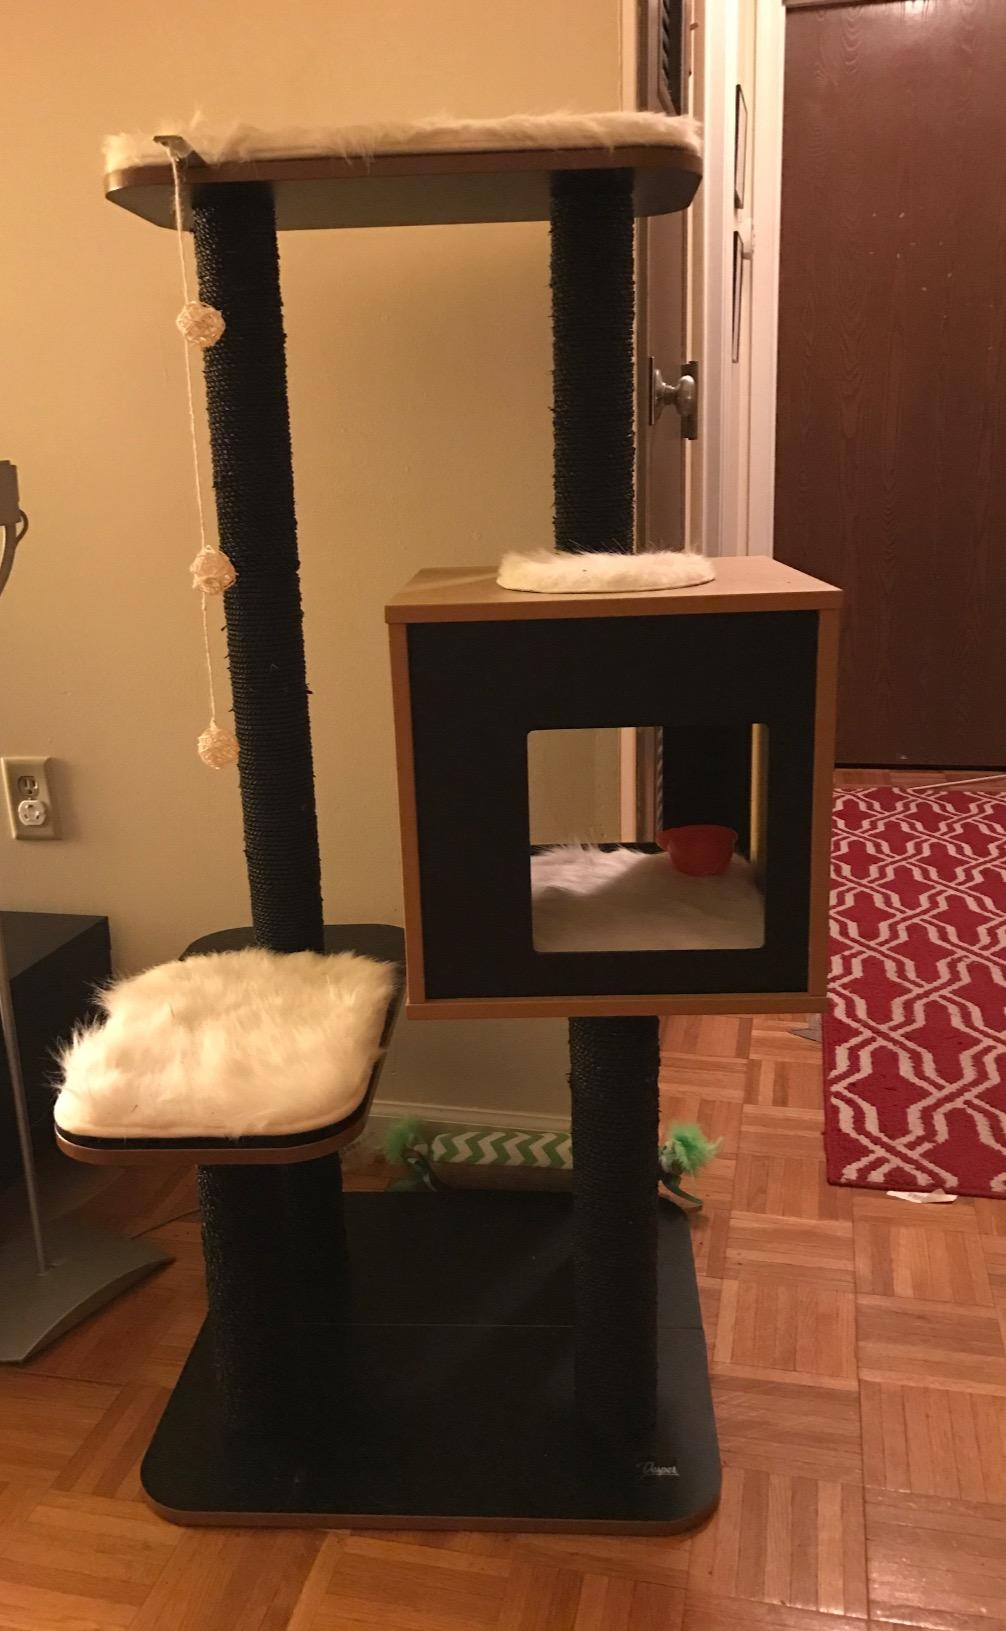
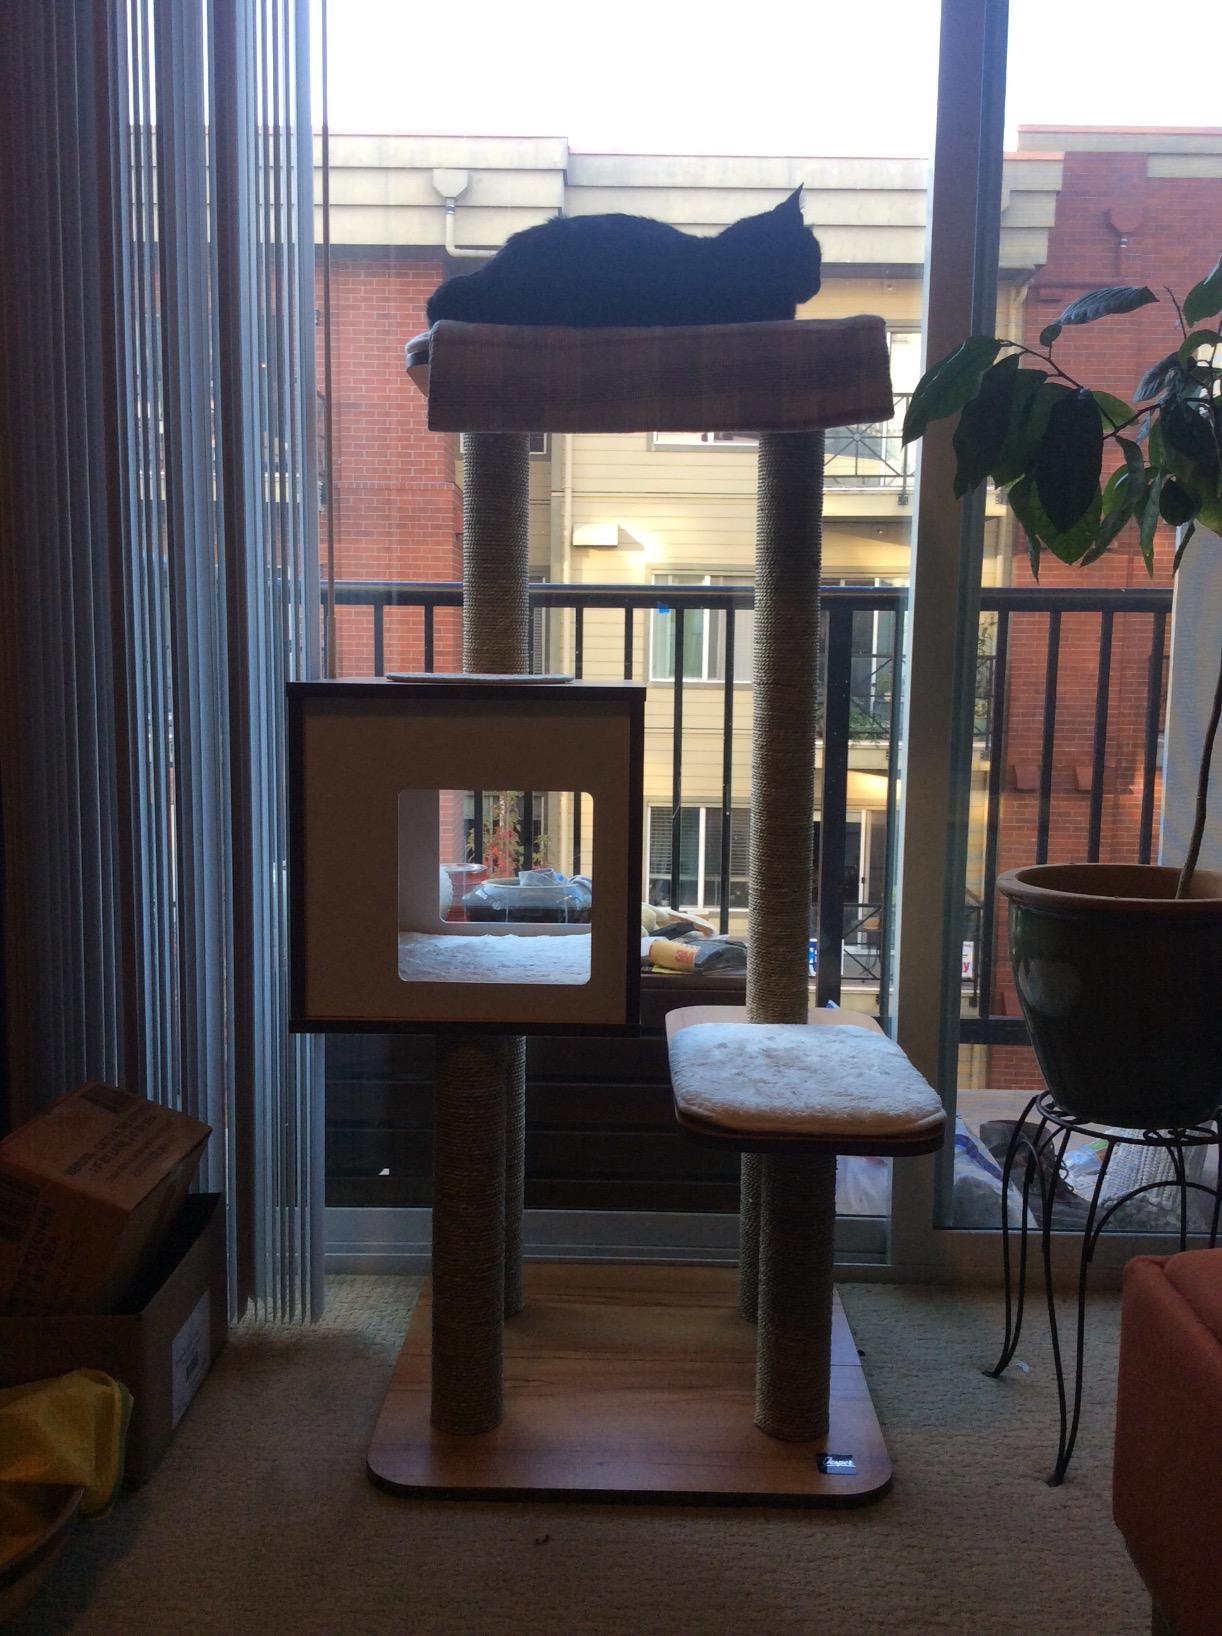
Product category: items_cat tree
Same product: no